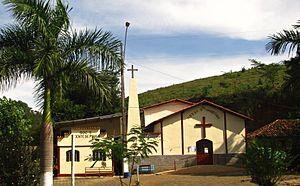
Orizânia est une municipalité brésilienne de l'État du Minas Gerais et la microrégion de Muriaé.